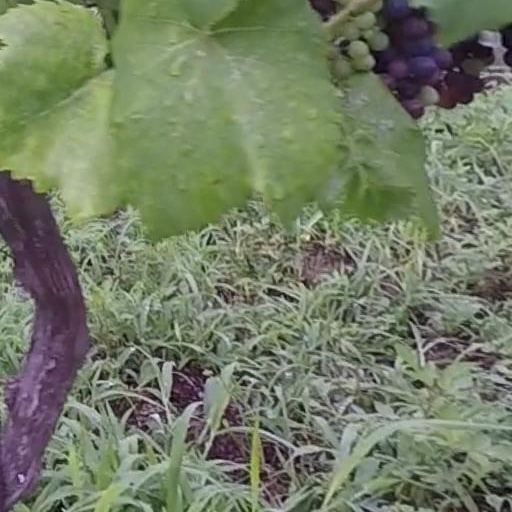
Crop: grape